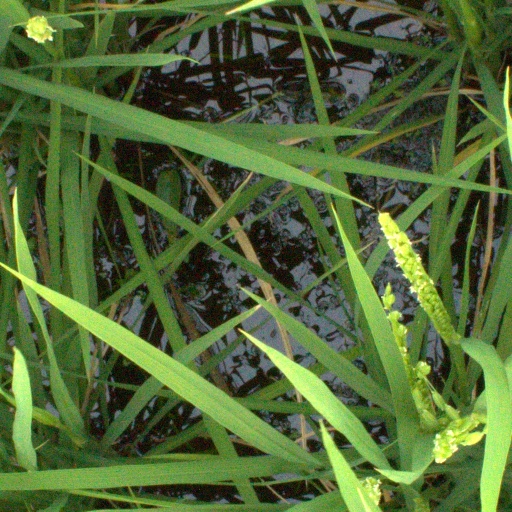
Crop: rice